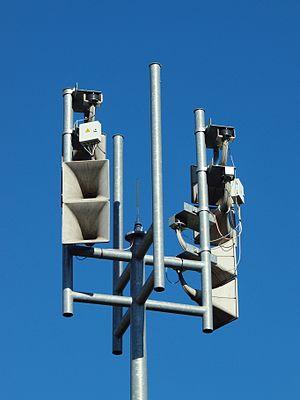
Saint-Nicolas-la-Chapelle (Aube, France)
L'alerte aux populations est l'action de prévenir les populations de l'arrivée d'un danger afin que celles-ci puissent s'en protéger. Son but est de minimiser le nombre de victimes.